Dorasaani

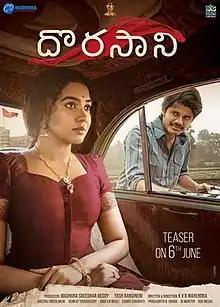
Theatrical release poster

Dorasaani is a 2019 Indian Telugu-language romantic drama film directed by KVR Mahendra and starring debutants Anand Devarakonda and Shivathmika Rajashekar.